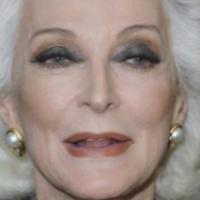
Age group: age 66-80